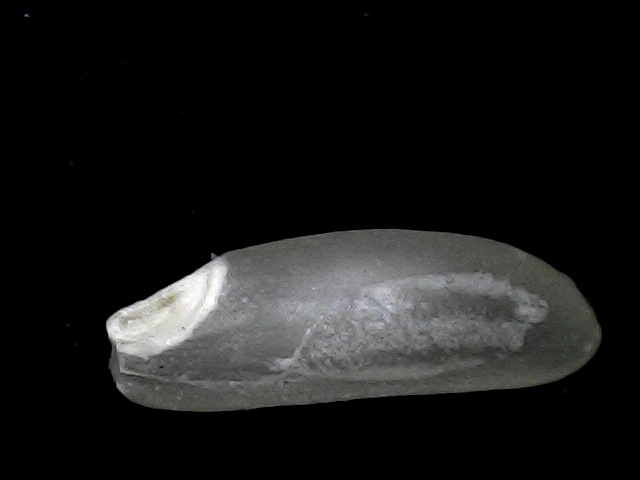
Rice variety: BD75